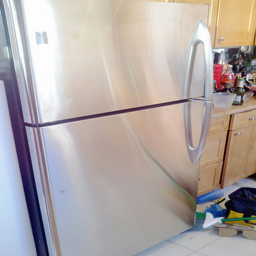
A metallic refrigerator in a kitchen next to brown cupboard space.
Cleaning supplies on the floor next to a silver refrigerator.
A shiny chrome refrigerator in a cluttered kitchen.
A stainless steel refrigerator and freezer in a house
A silver refrigerator in a kitchen with cluttered surfaces..